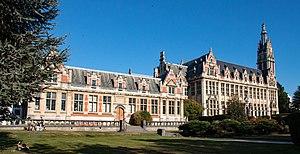
Maurice Ansiaux est un économiste belge, professeur à l'université de Bruxelles. En 1926, il a avec Gaëtan Pirou et Jean Lescure été à l'origine d'un congrès annuel des économistes de langue françaises regroupant des Belges, des Français et des Suisses. Il a publié de 1920 à 1925 un Traité d'économie politique en trois volumes de 1750 pages qui l'a fait connaître d'un public dépassant les frontières belges. Néanmoins son principal apport se situe au niveau monétaire. Dans un livre de 1910 intitulé Les Principes d'une politique de régulation des changes, il a montré que l'étalon-or n'était pas contrairement à la croyance d'alors un mécanisme fonctionnant avec un grand automatisme.